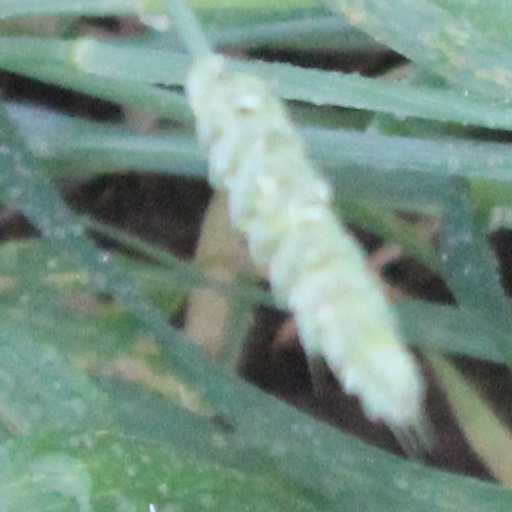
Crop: wheat